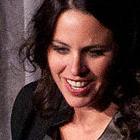
Age: 40